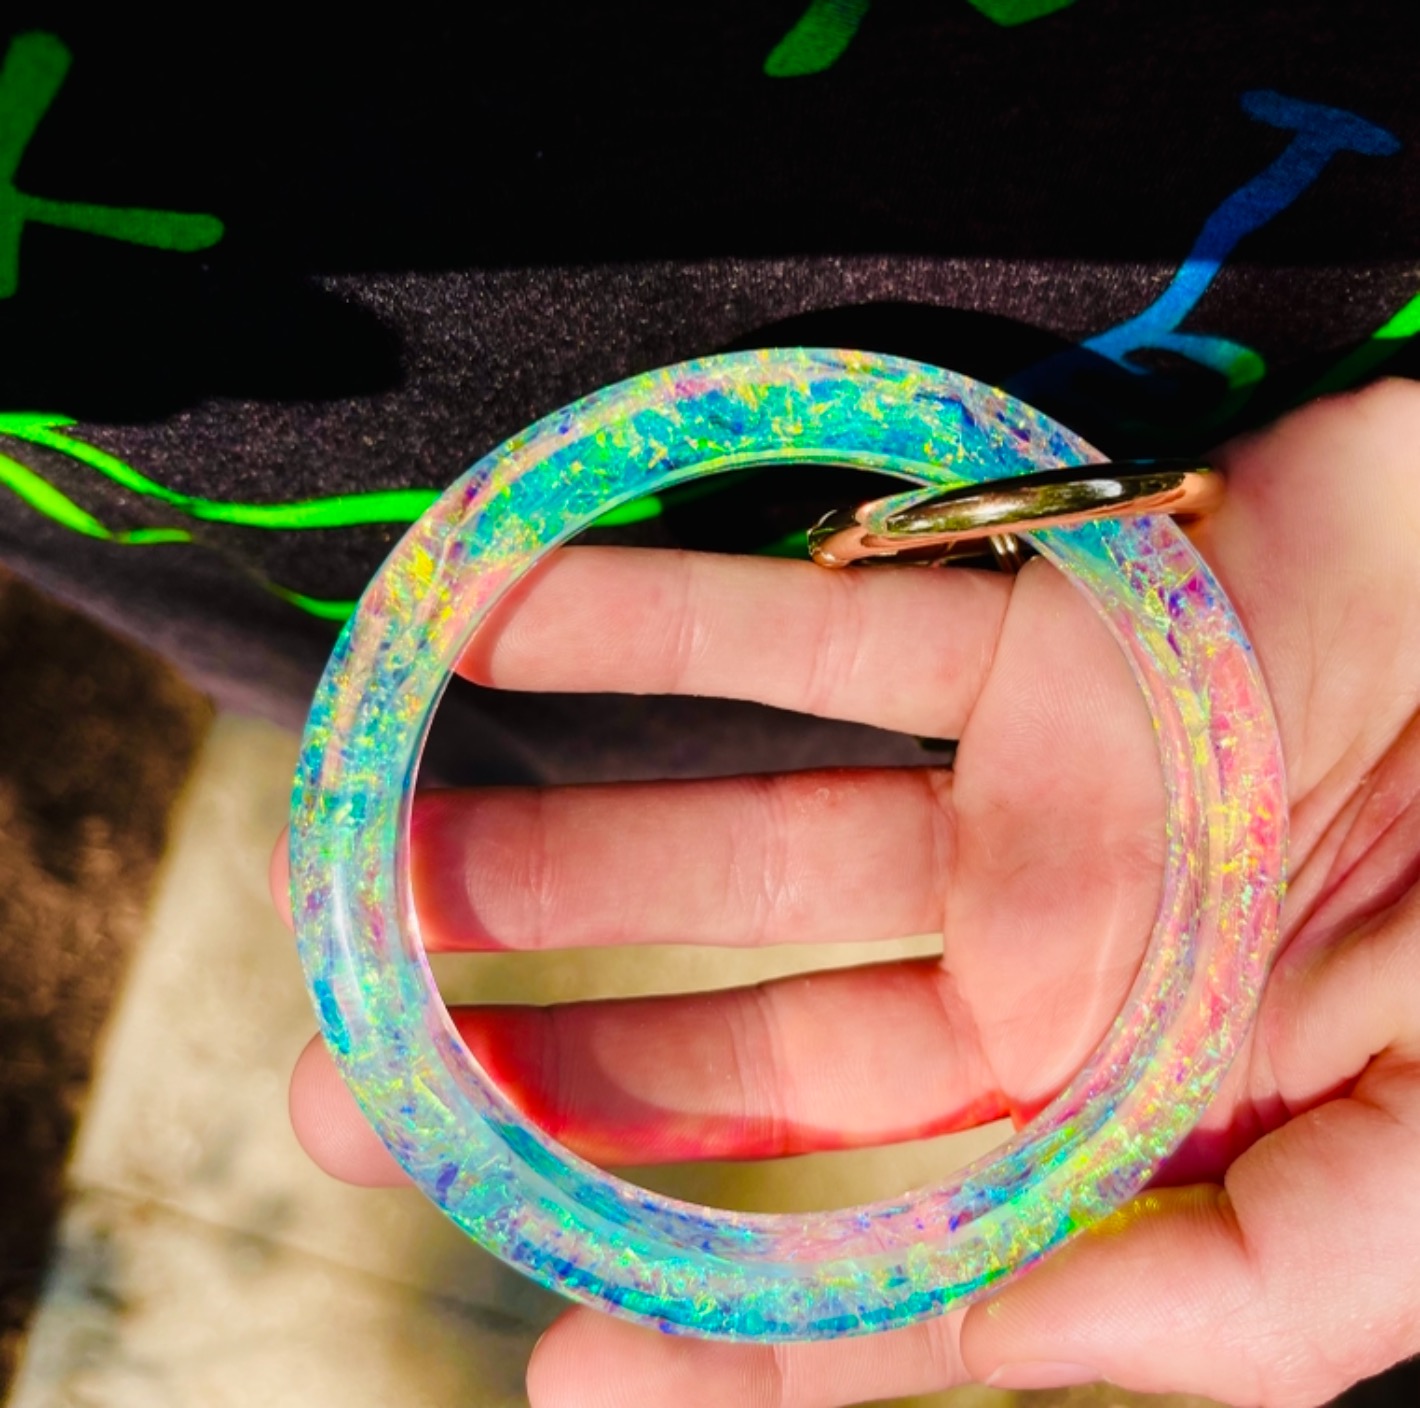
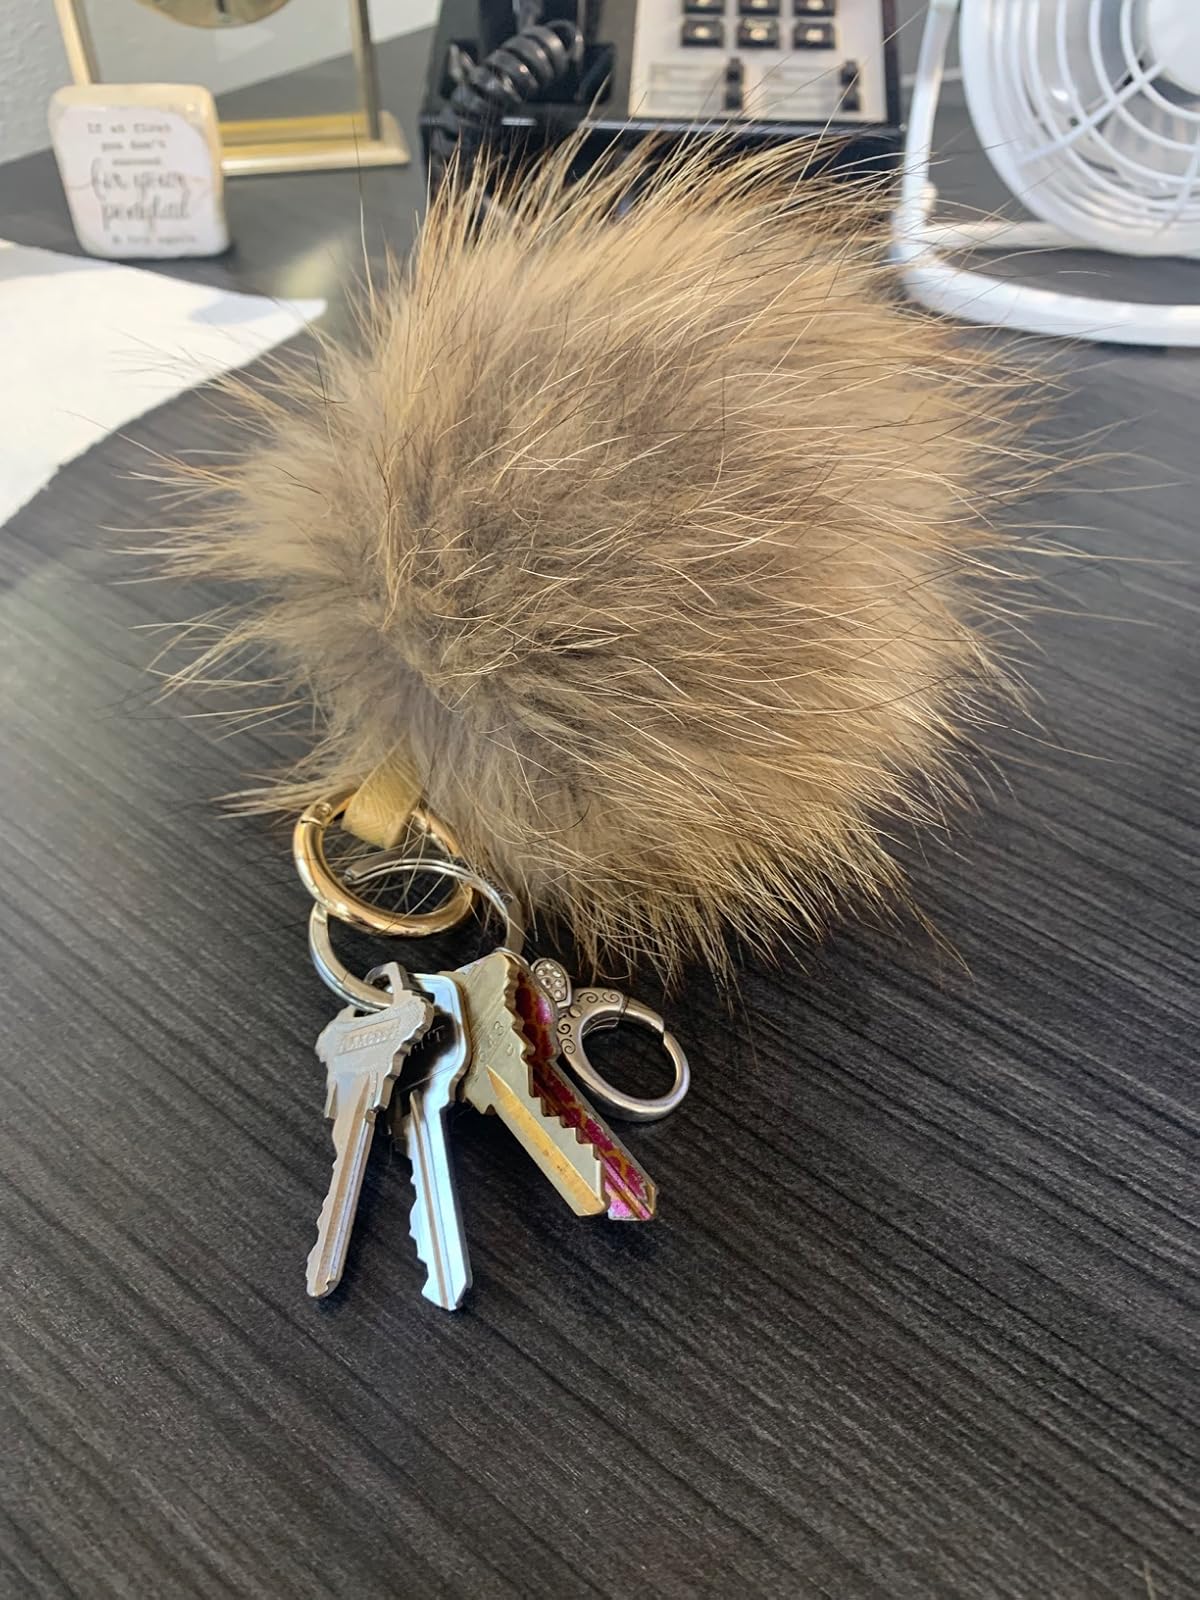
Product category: accessories_keychain
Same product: no